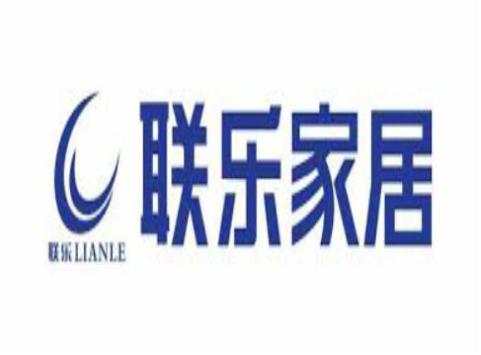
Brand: lianle
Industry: Necessities